Creep (2014 film)

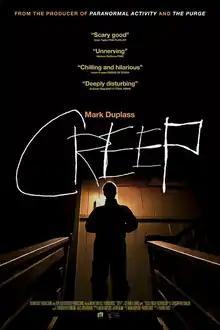
Theatrical release poster

Creep is a 2014 American found footage psychological horror film directed by Patrick Brice, his directorial debut, from a story by Brice and Mark Duplass, who both star in the film. Filmed as found footage, Brice portrays a videographer assigned to record an eccentric client, played by Duplass. "Creep" was inspired by Brice's experiences on Craigslist and the movies "My Dinner with Andre", "Misery", and "Fatal Attraction." Brice and Duplass refined the film's story during filming, which resulted in multiple versions of each scene and several alternate end scenarios.